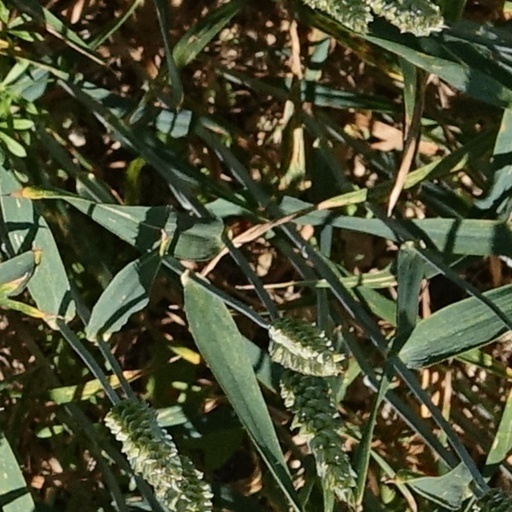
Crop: wheat